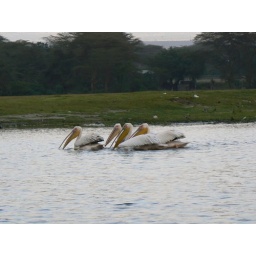
the pelicans feed in groups herding fish into the shallower water